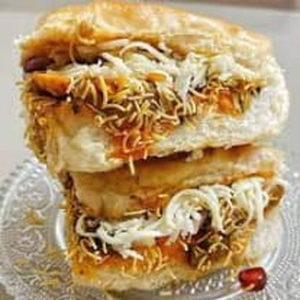
Dish: dabeli